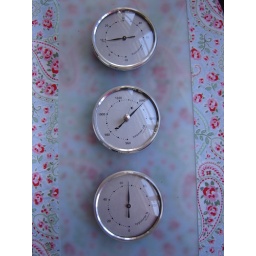
This morning in the kitchen before I started heating the oven = 10 degrees C